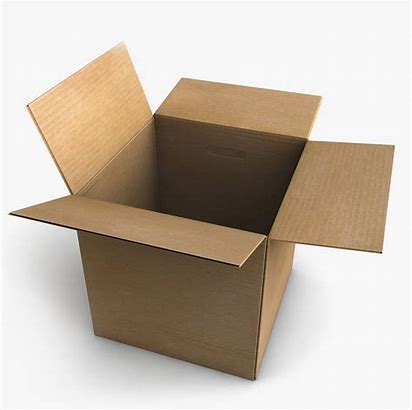
Label: cardboard